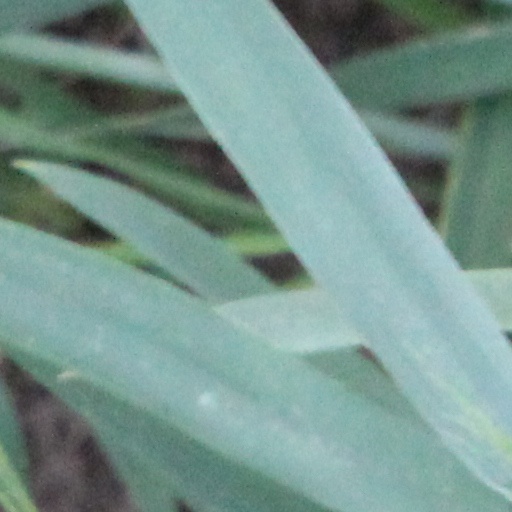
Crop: wheat